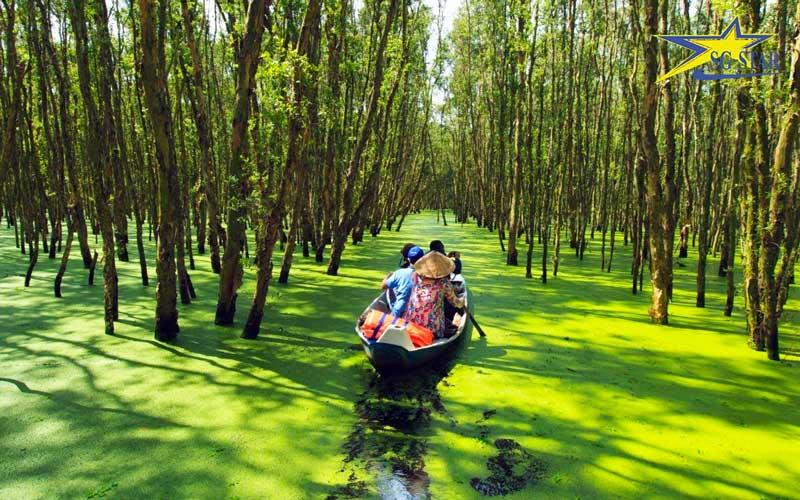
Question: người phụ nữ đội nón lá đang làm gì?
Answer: đang chèo xuồng